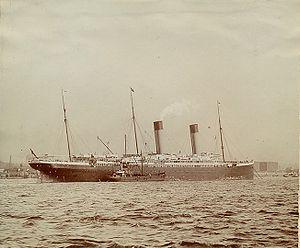
L'Oceanic est un paquebot transatlantique britannique mis en service en 1899 par la White Star Line. Plus long navire mis en service jusque-là, il est construit à Belfast par les chantiers Harland & Wolff. Sa mise en service marque le désir de la compagnie de ne plus concourir pour la vitesse, l'Oceanic étant bien moins puissant que ses rivaux directs, tout en proposant à ses passagers des installations plus somptueuses et confortables. Son succès entraîne la construction des Big Four qui amplifient encore cette démarche.